Silas M. Clark House

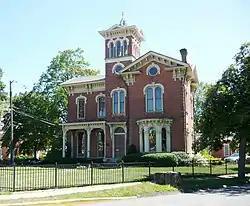
Silas M. Clark House, August 2008

The Silas M. Clark House, also known as Clark Memorial Hall and the History House, is an historic, American home that is located in Indiana, Pennsylvania, United States.